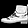
Label: Ankle boot